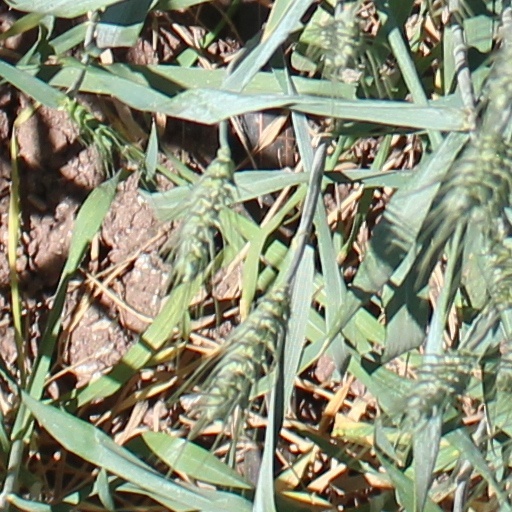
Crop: wheat